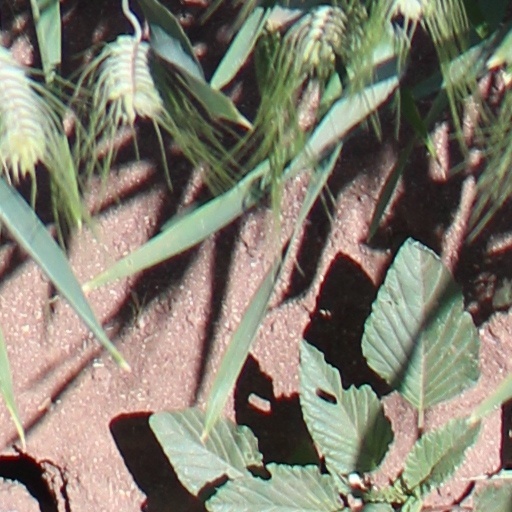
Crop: wheat